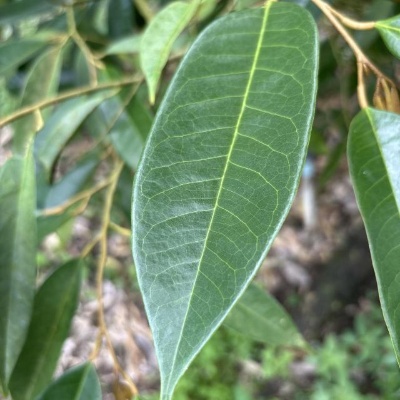
Label: Leaf_Healthy